Cornelius Flagg Farmstead

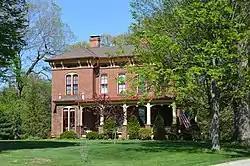

The Cornelius Flagg Farmstead is a historic farm located on Tipton School Road in Sherman, Illinois. Cornelius Flagg, a farmer and lumber businessman from Ohio, established the farm in the 1870s. The farmhouse, the farm's main building, is a two-story brick Italianate building. The house has an asymmetrical pattern with hip roofs over each component. Several of its key Italianate features are not original; the wraparound front porch was replaced in 1930, and its bracketed cornice was reconstructed in the 1940s after tornadoes damaged the roof. The farm's brick barn is unusually well-crafted for a barn built during the period, a sign of Flagg's wealth. Other buildings on the farm include a machinery shed, a smaller and older farmhouse, a privy, and an ice house.